Chalita Suansane

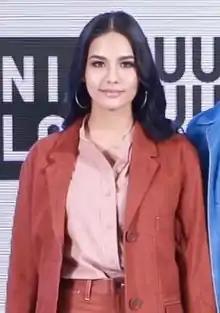
Chalita from a UNIQLO fashion show in 2017

Chalita Suansane (born 24 December 1994) is a Thai model, actress and beauty pageant titleholder from Samut Prakan. On 23 July 2016, she won Miss Universe Thailand 2016 and represented Thailand at Miss Universe 2016.